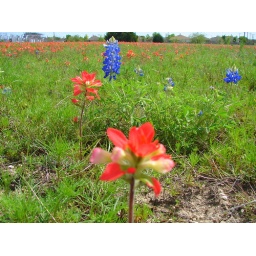
As the Bluebonnets fade from the fields the red &amp;amp; yellow wildflowers take over the fields &amp;amp; pastures.